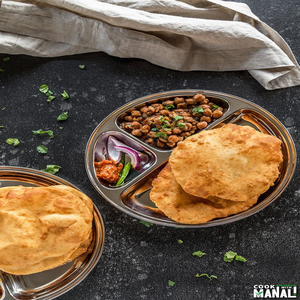
Dish: cholebhature